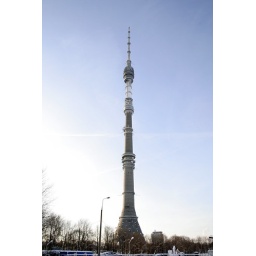
Ostankino Television tower in Moscow. One of the highest buildings in the World.